Thu Riya

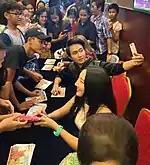
Thuriya at the cinema with fans

Thuriya's first appearance in television was in 1997, in the advertisement of his parents’ Sein Bayek traditional medicine house. He began his acting career as a child and performed in many Myanmar history films. Due to his schooling, he was not able to contribute fully in the acting career, but occasionally he participated in many entertainments of school concerts and educational films.